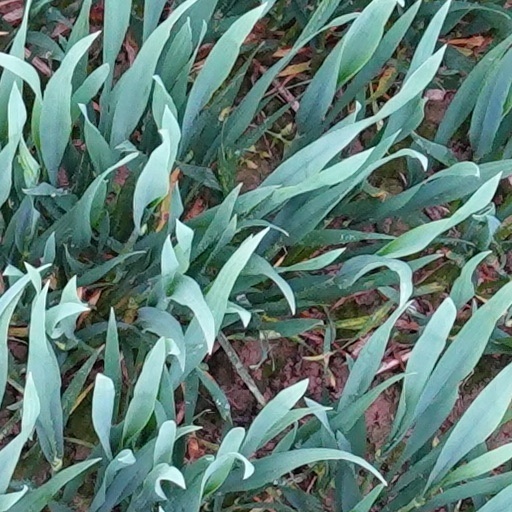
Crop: wheat